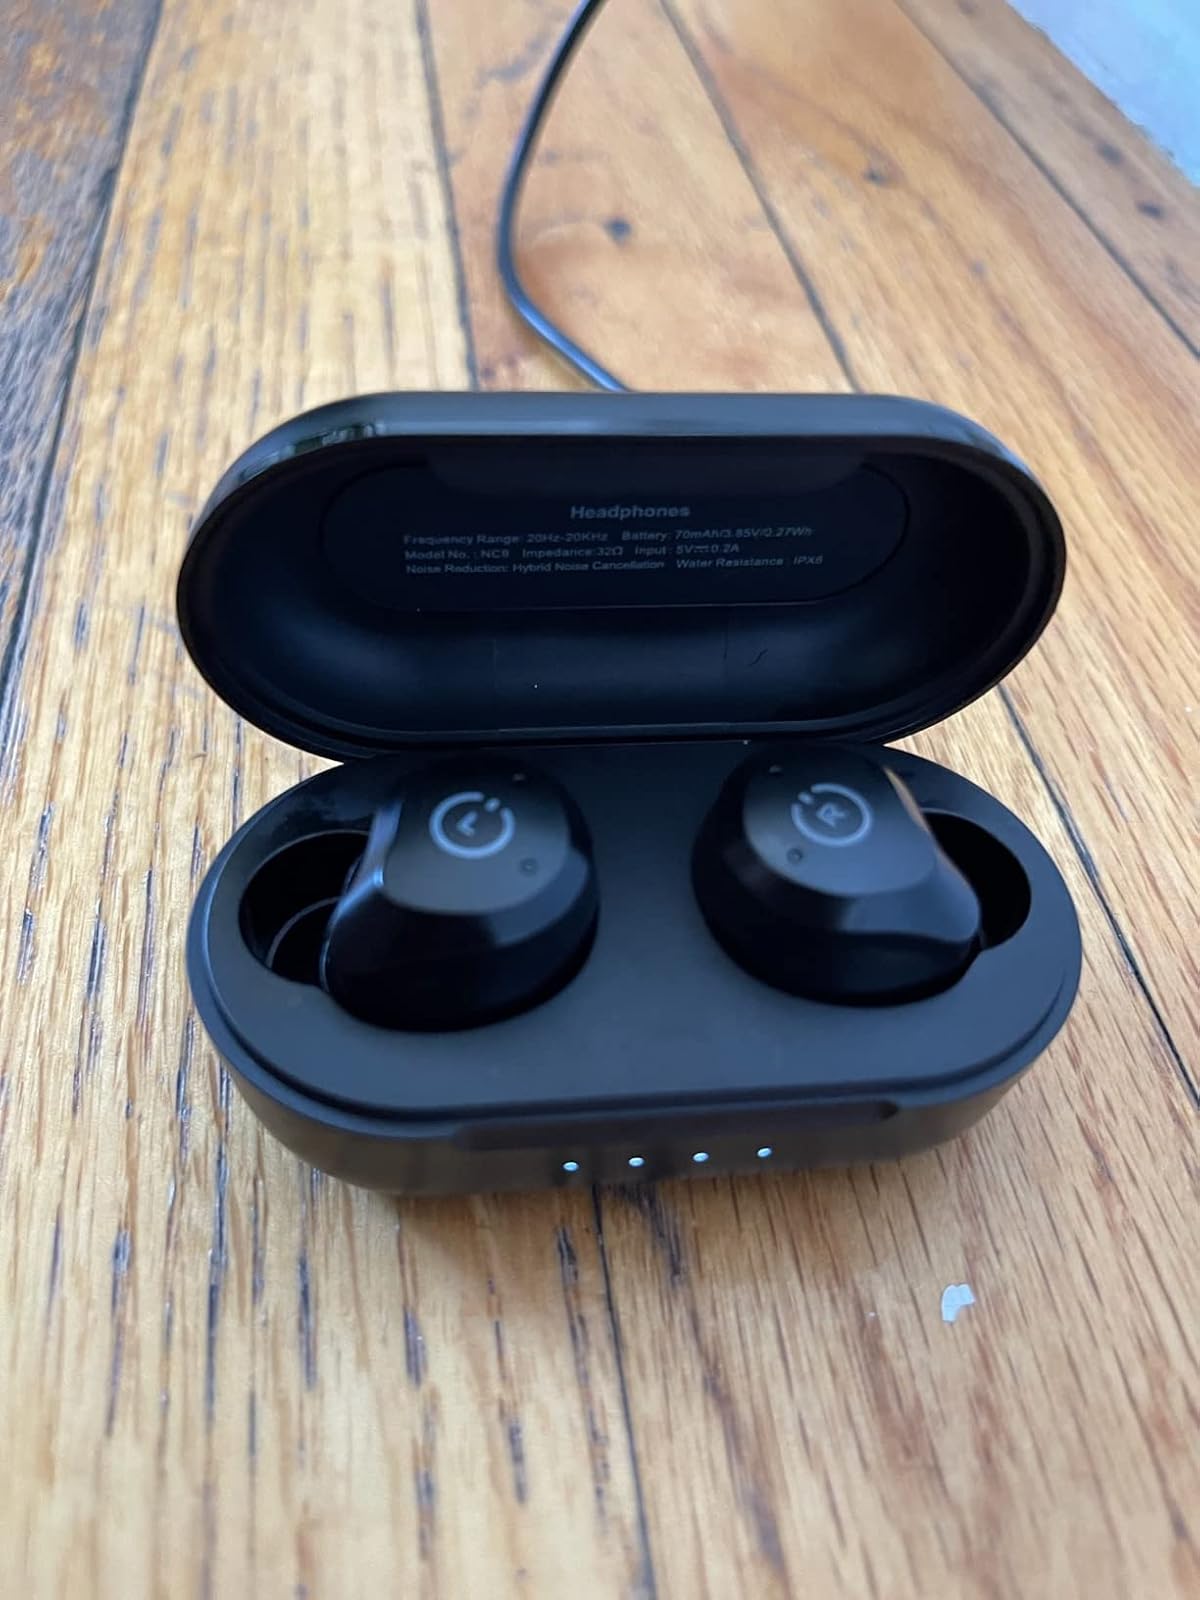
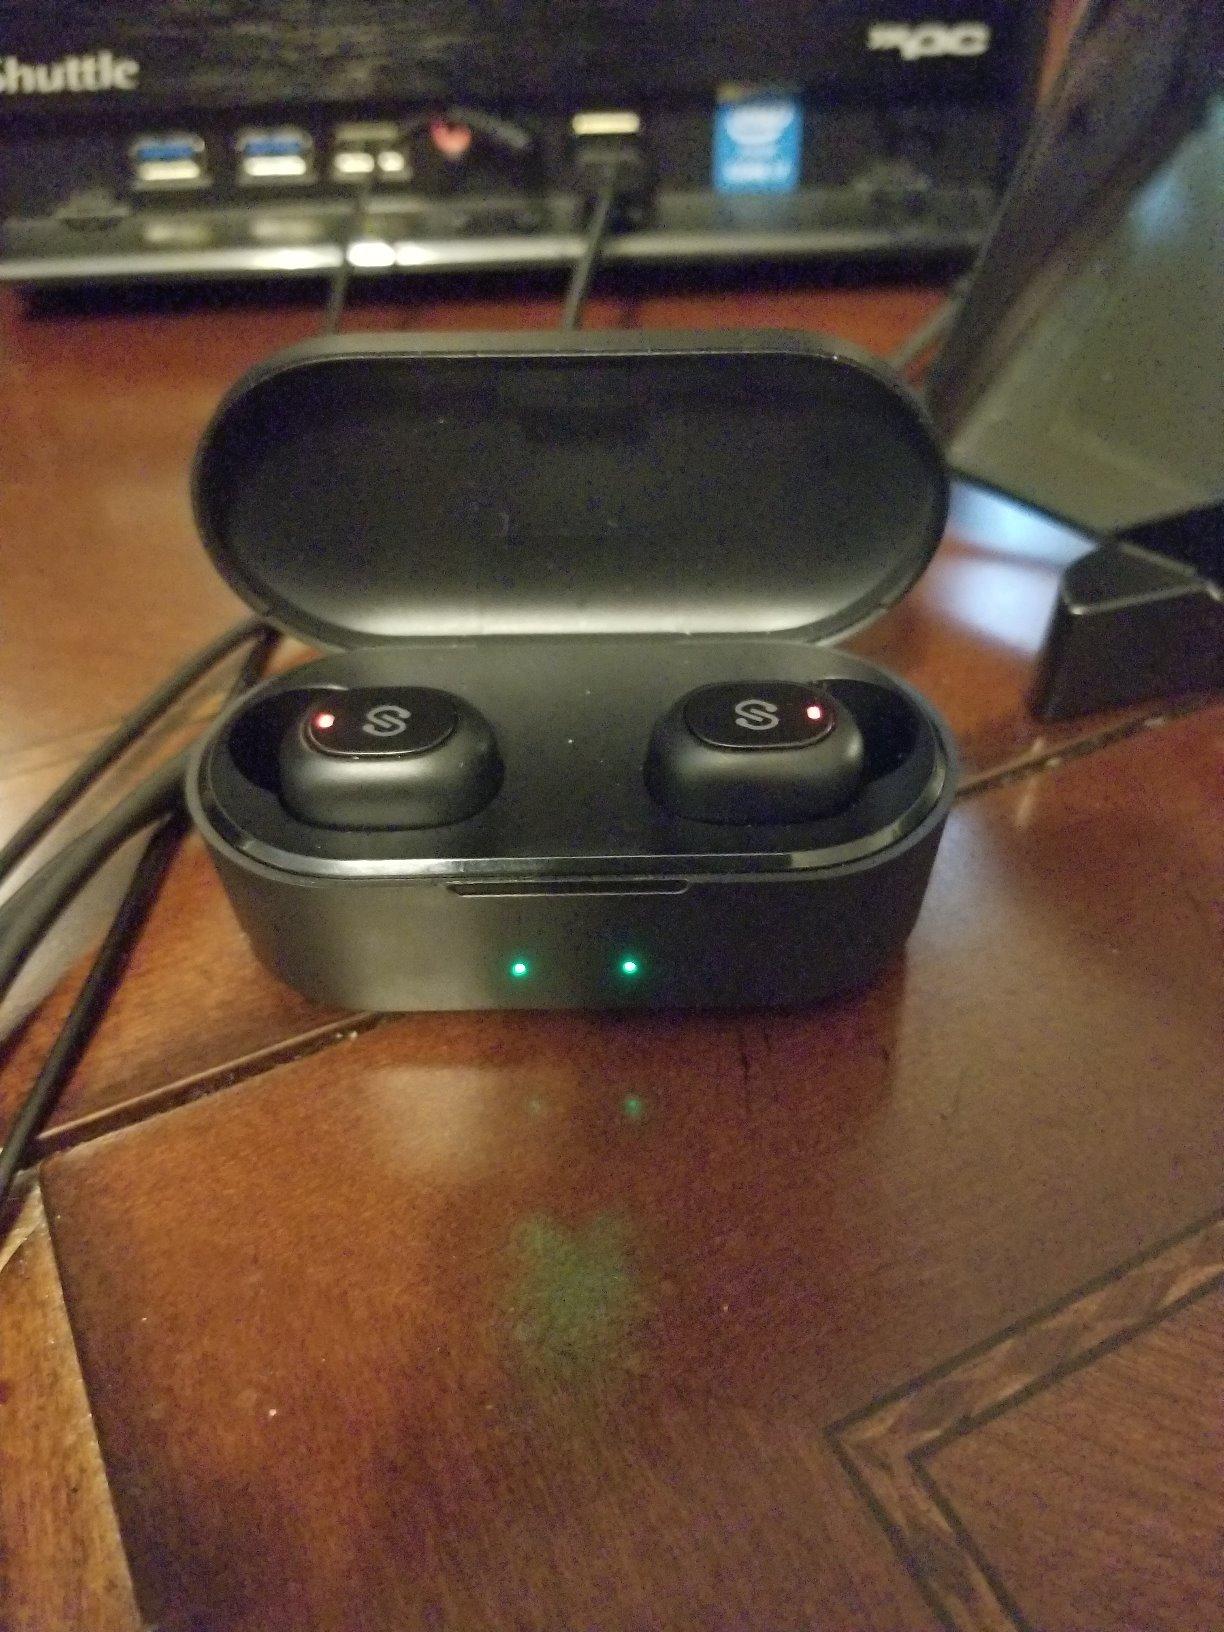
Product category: earbuds
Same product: no